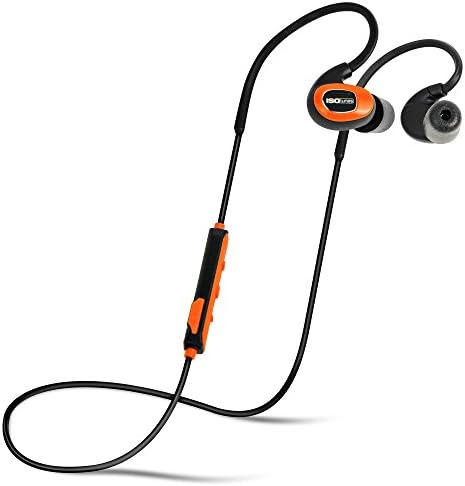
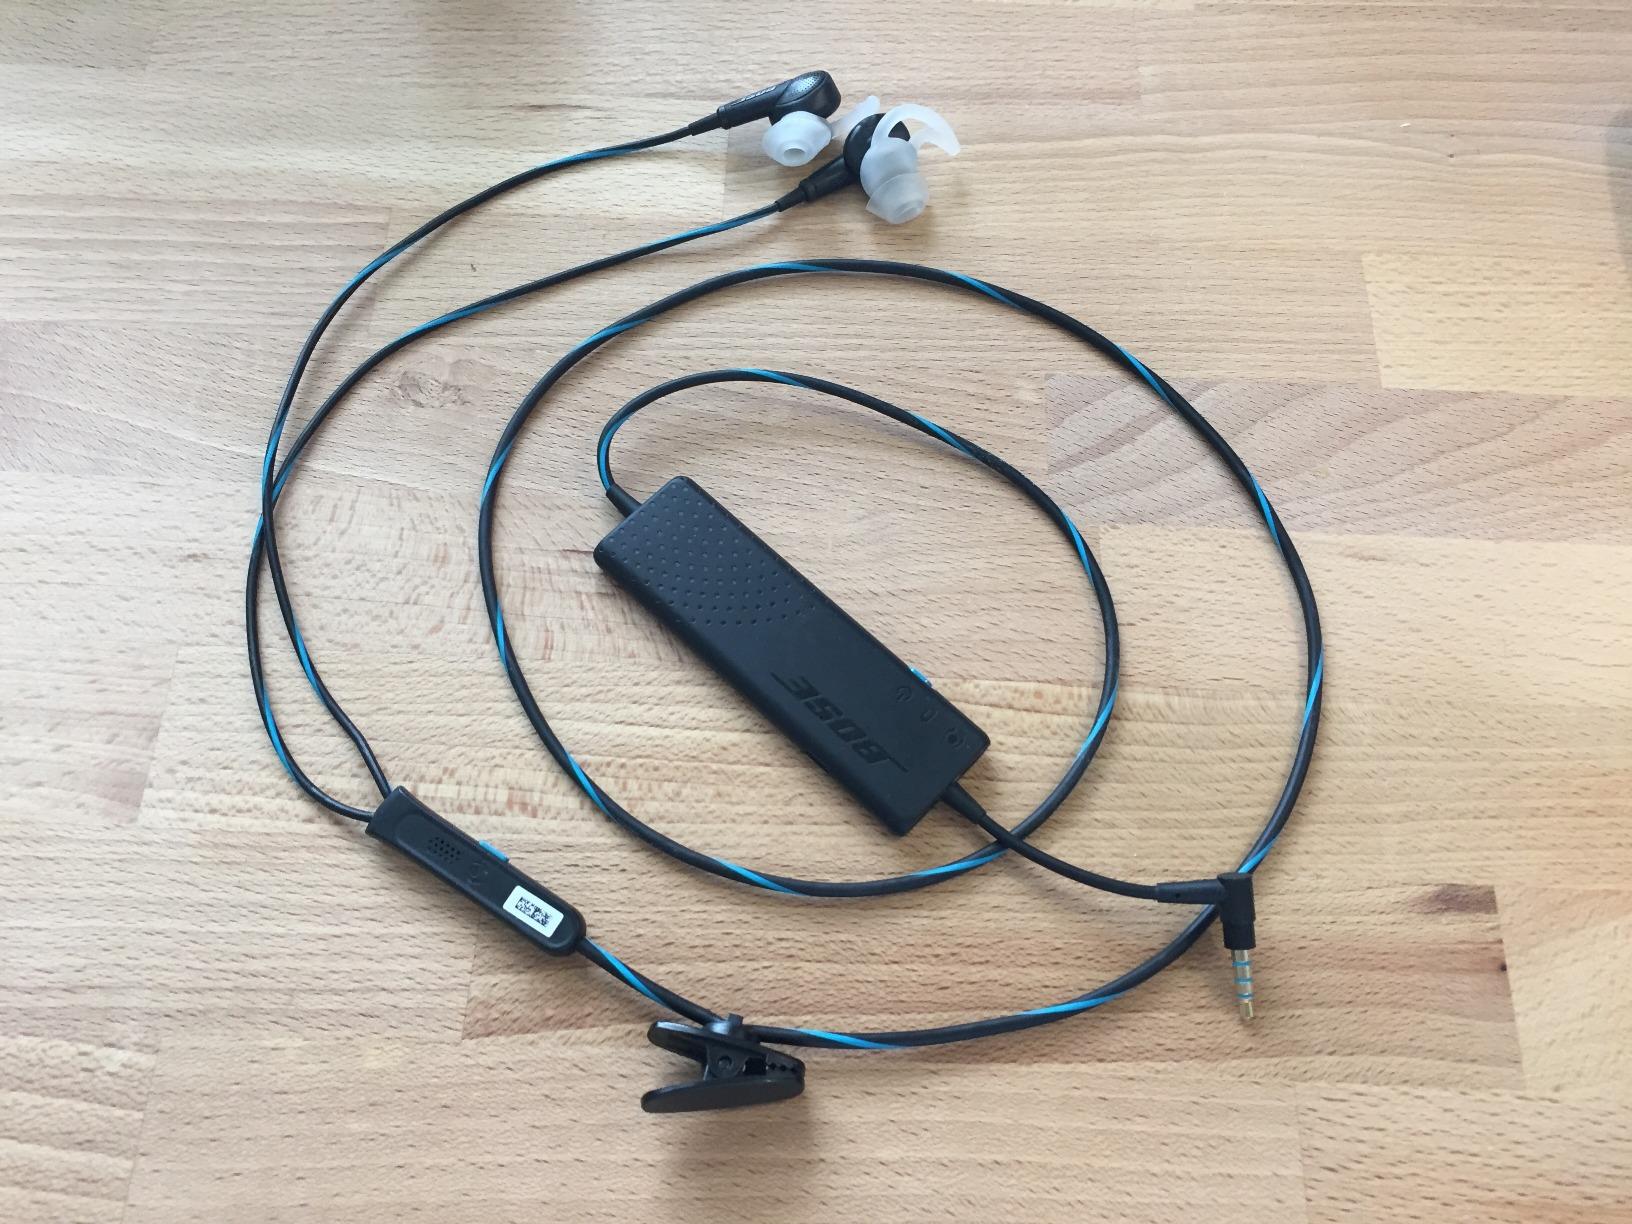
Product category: headphones
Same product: no